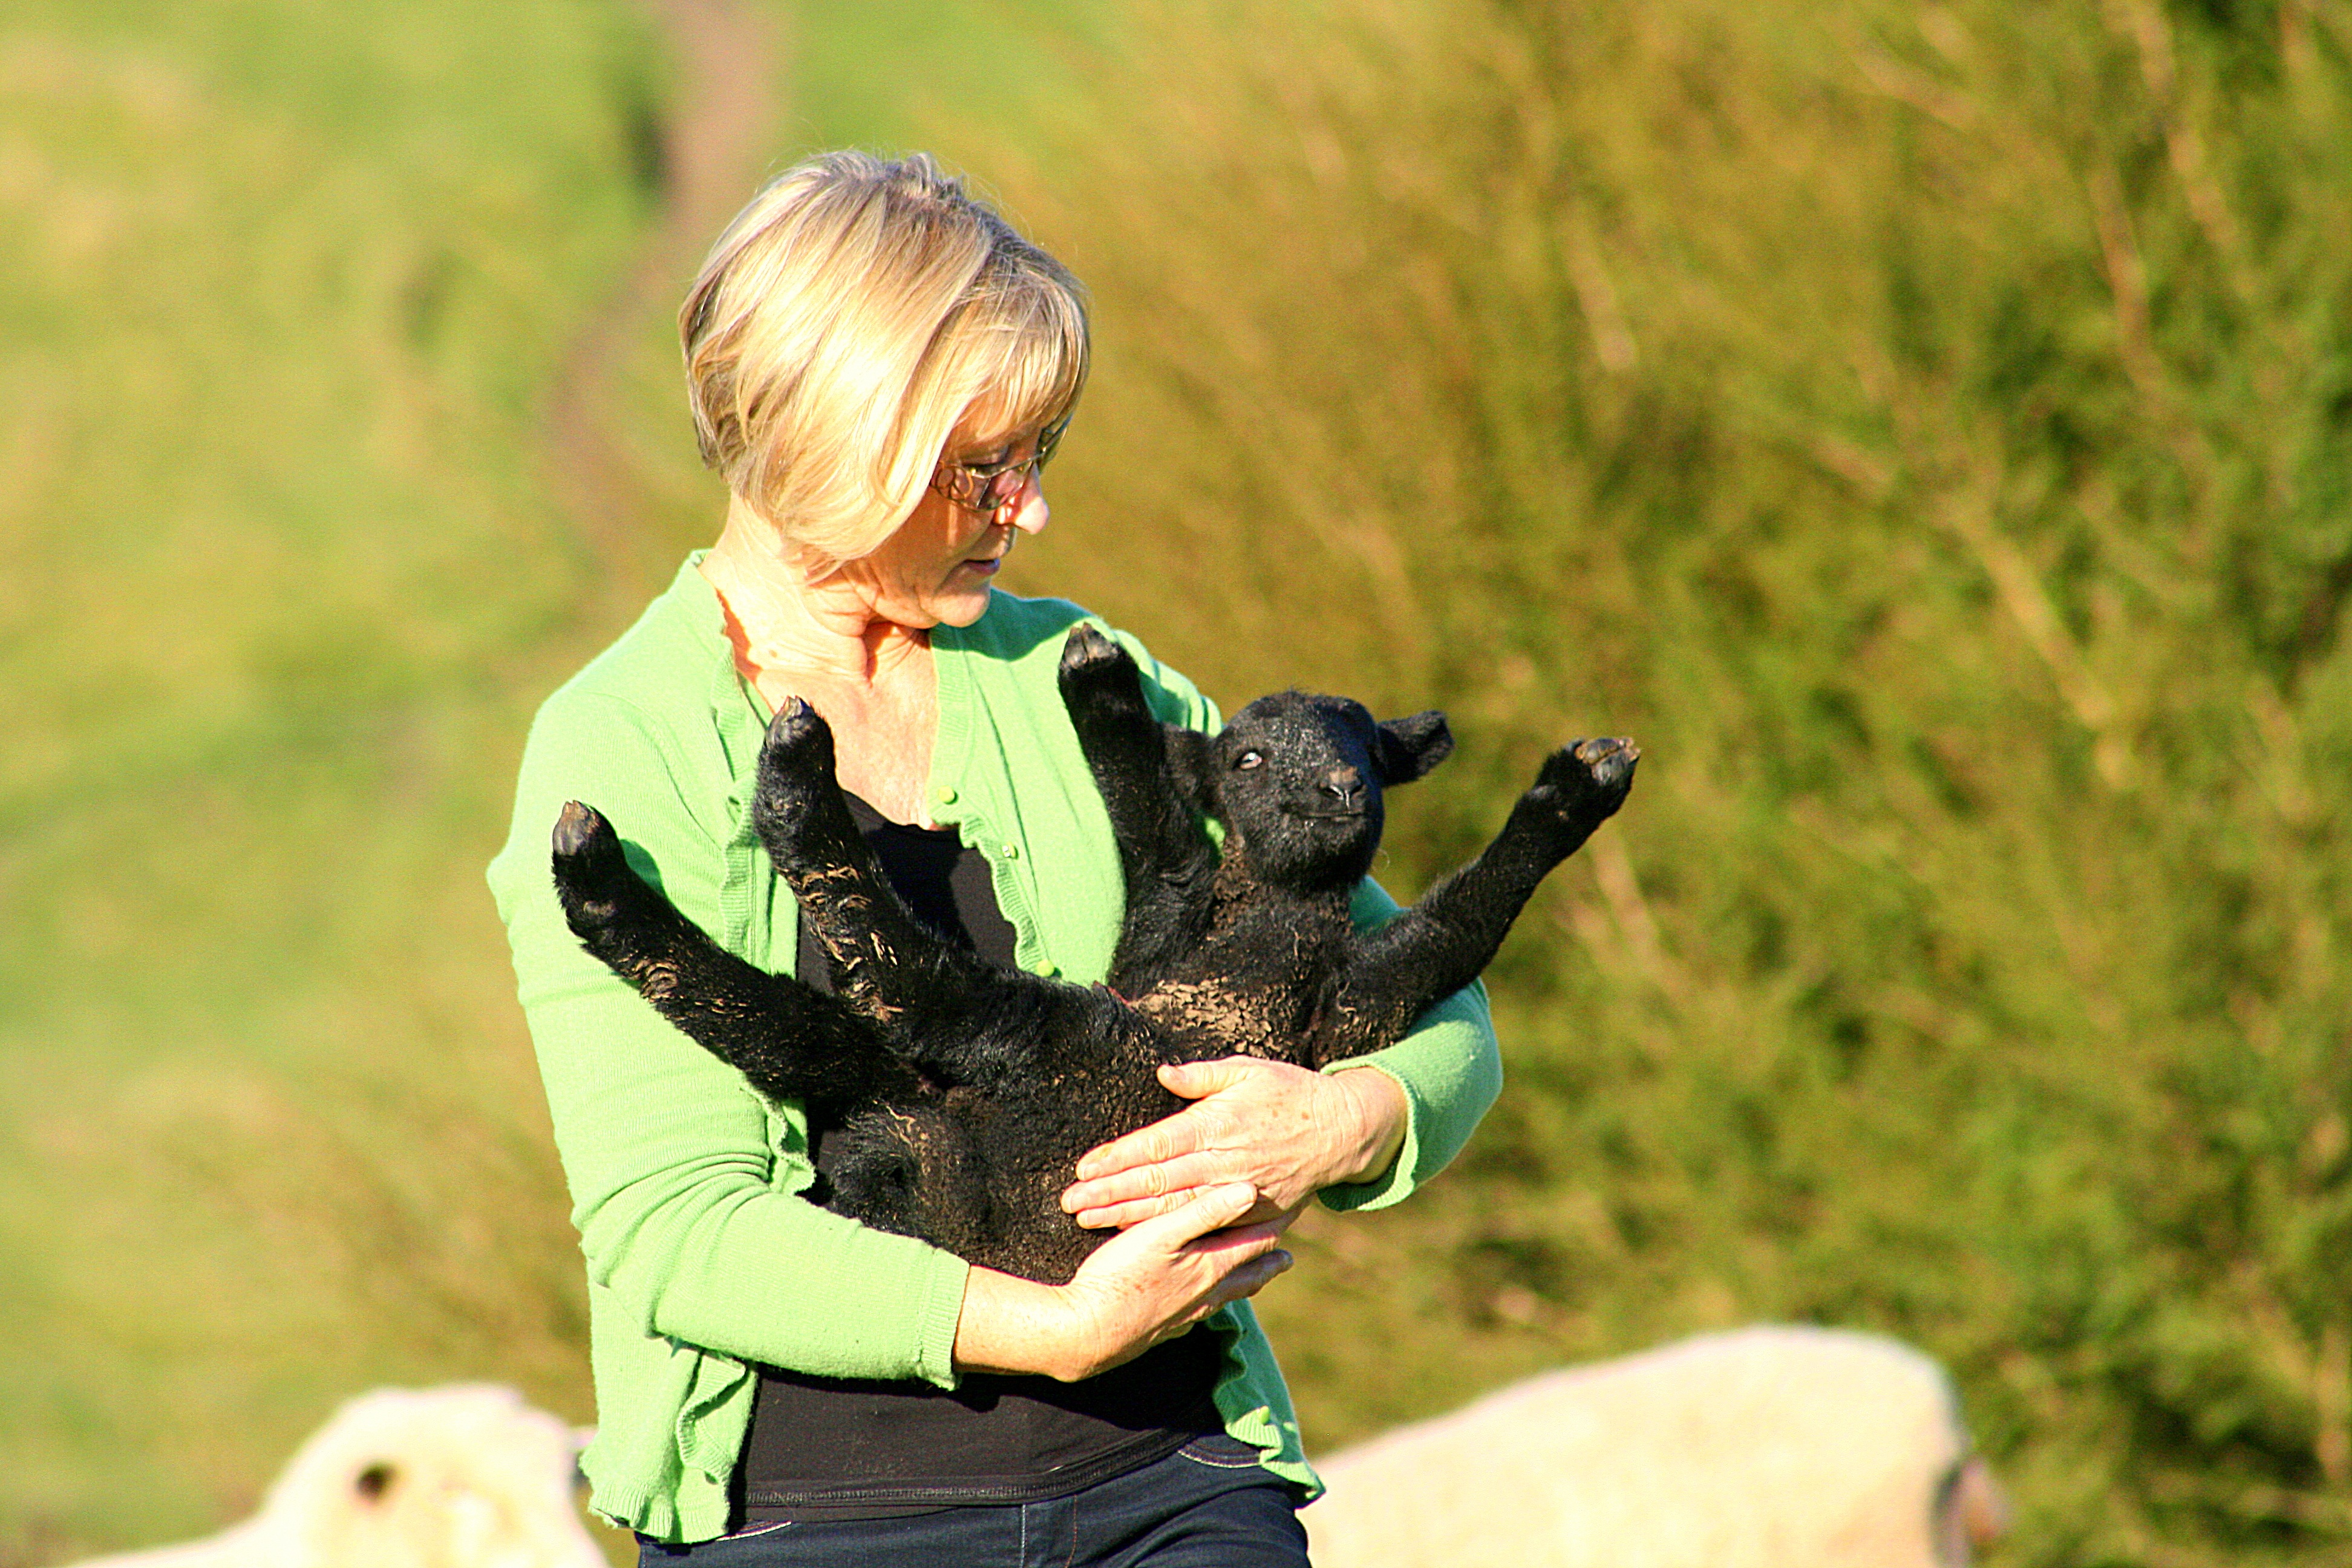
grass, outdoor, woman, green, farming, lifestyle, lamb